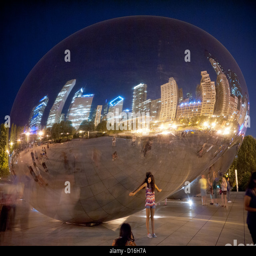
carrying the world on your back .